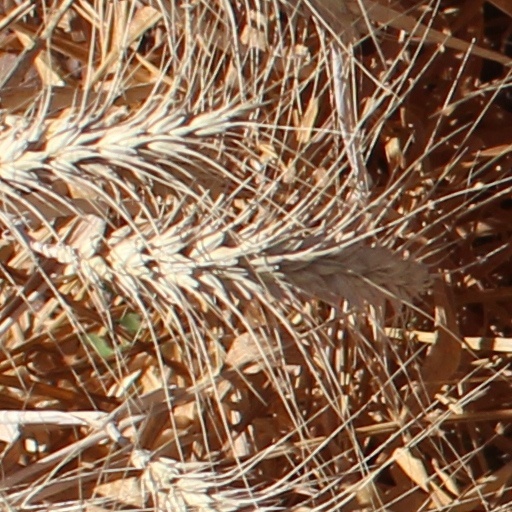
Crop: wheat